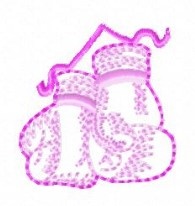
SAMPLE SALE Boxing Gloves
Each feltie is approximately 1.6" tall by 1.5" wide.
Brand: Kizzie Embroidery
Category: Sporting Goods > Athletics > Boxing & Martial Arts > Boxing Ring Parts > Boxing Ring Nets